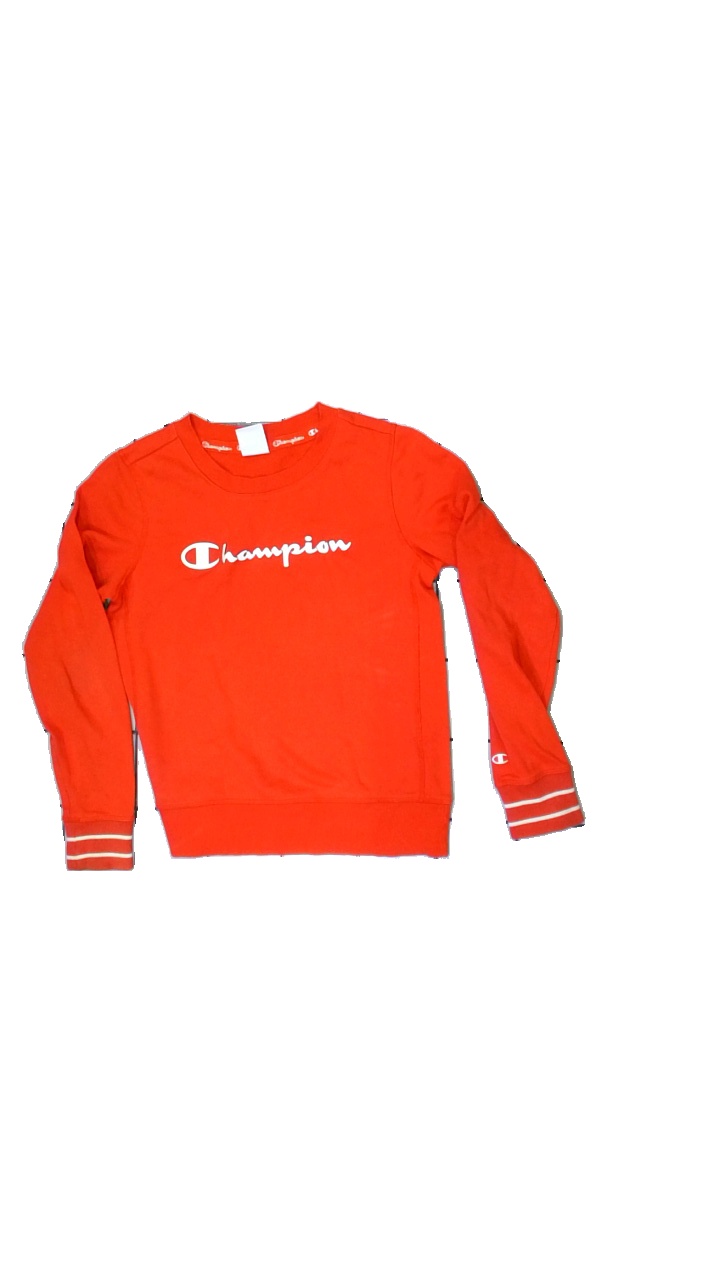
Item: Sweater (Unisex)
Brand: Champion
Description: Red sporty hoodie
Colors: Red, White, Black, Multicolor
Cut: C-collar
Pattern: Other
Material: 76% cotton, 24% polyester
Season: All
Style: Sports
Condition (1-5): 3
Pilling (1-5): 5
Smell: Minor
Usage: Reuse
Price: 50-100